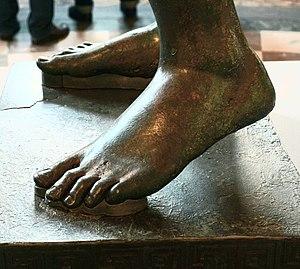
L'Apoxyomène de Croatie. Photographie prise lors de son exposition au Musée du Louvre au mois de Novembre 2012.